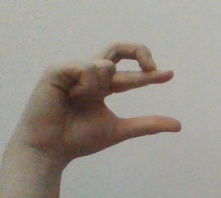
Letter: thal